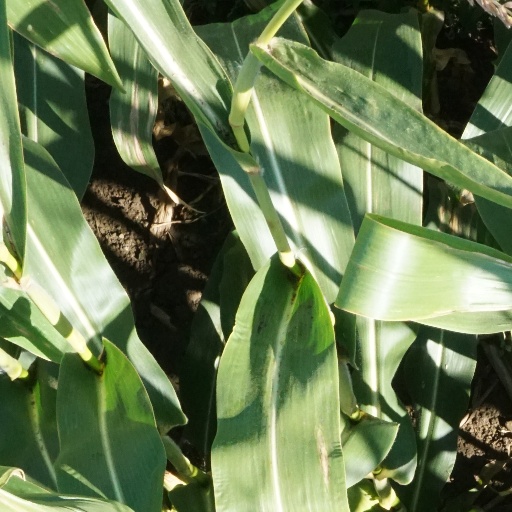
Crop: maize; corn